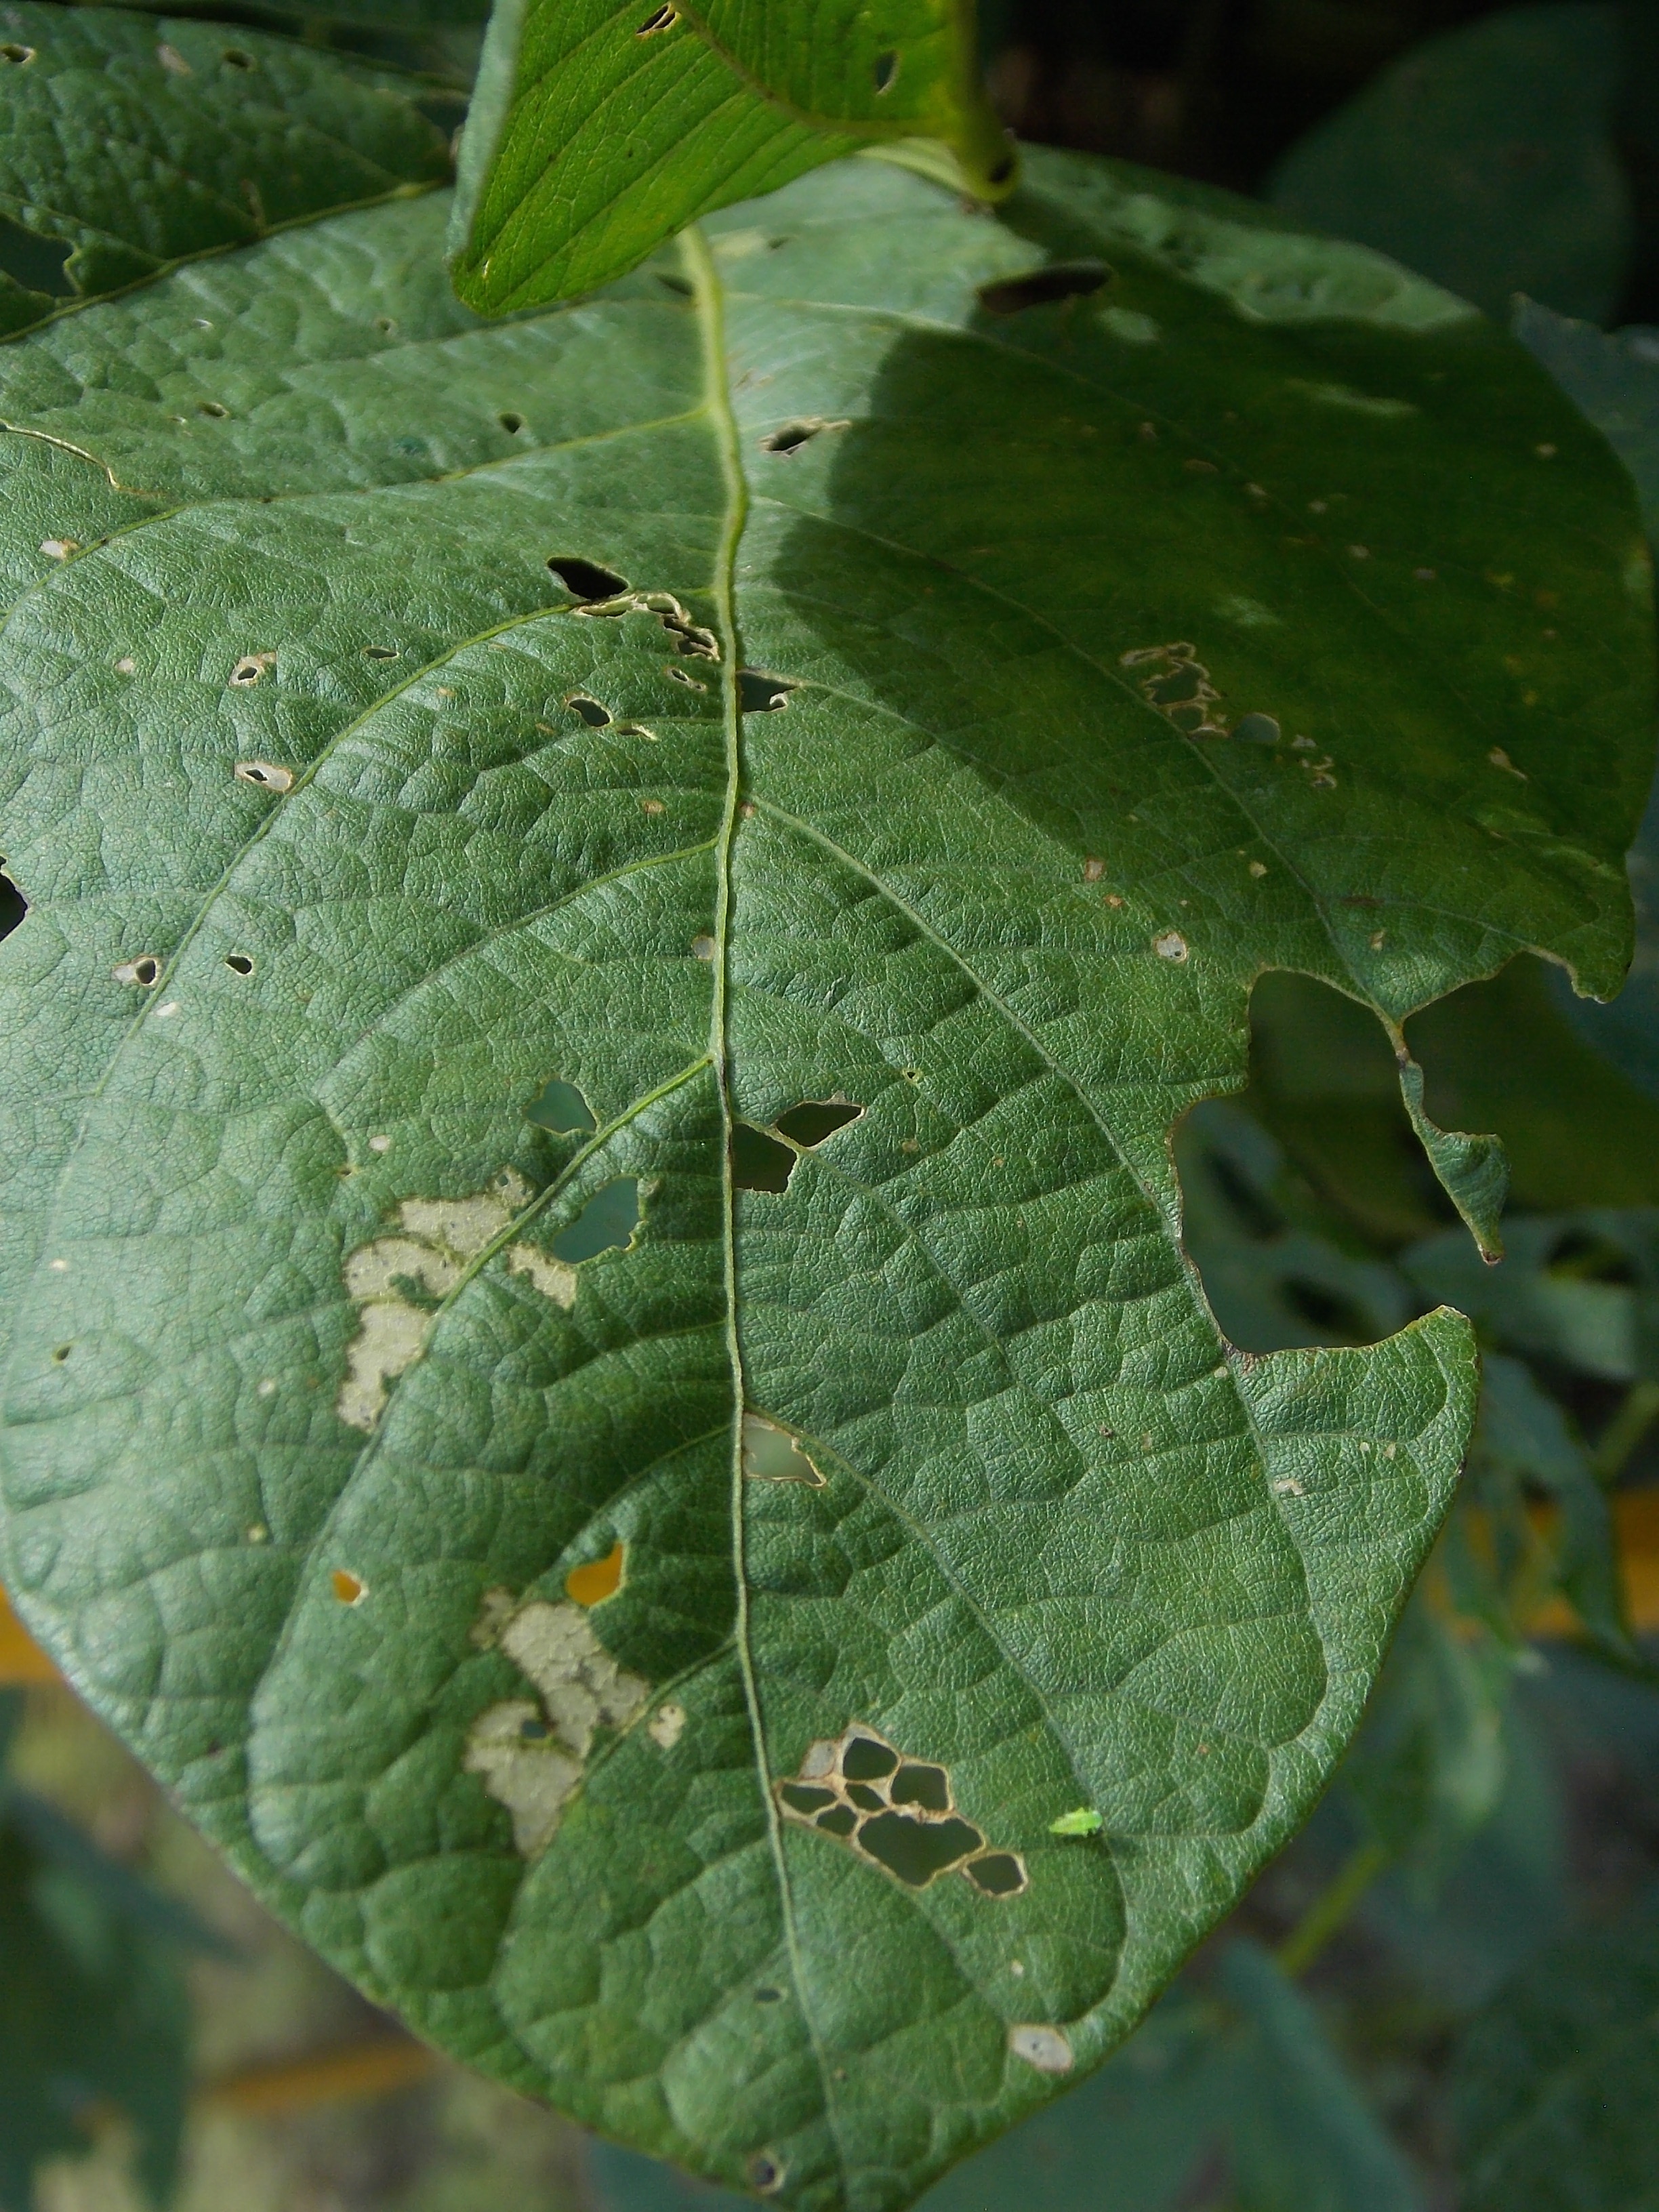
Label: Disease